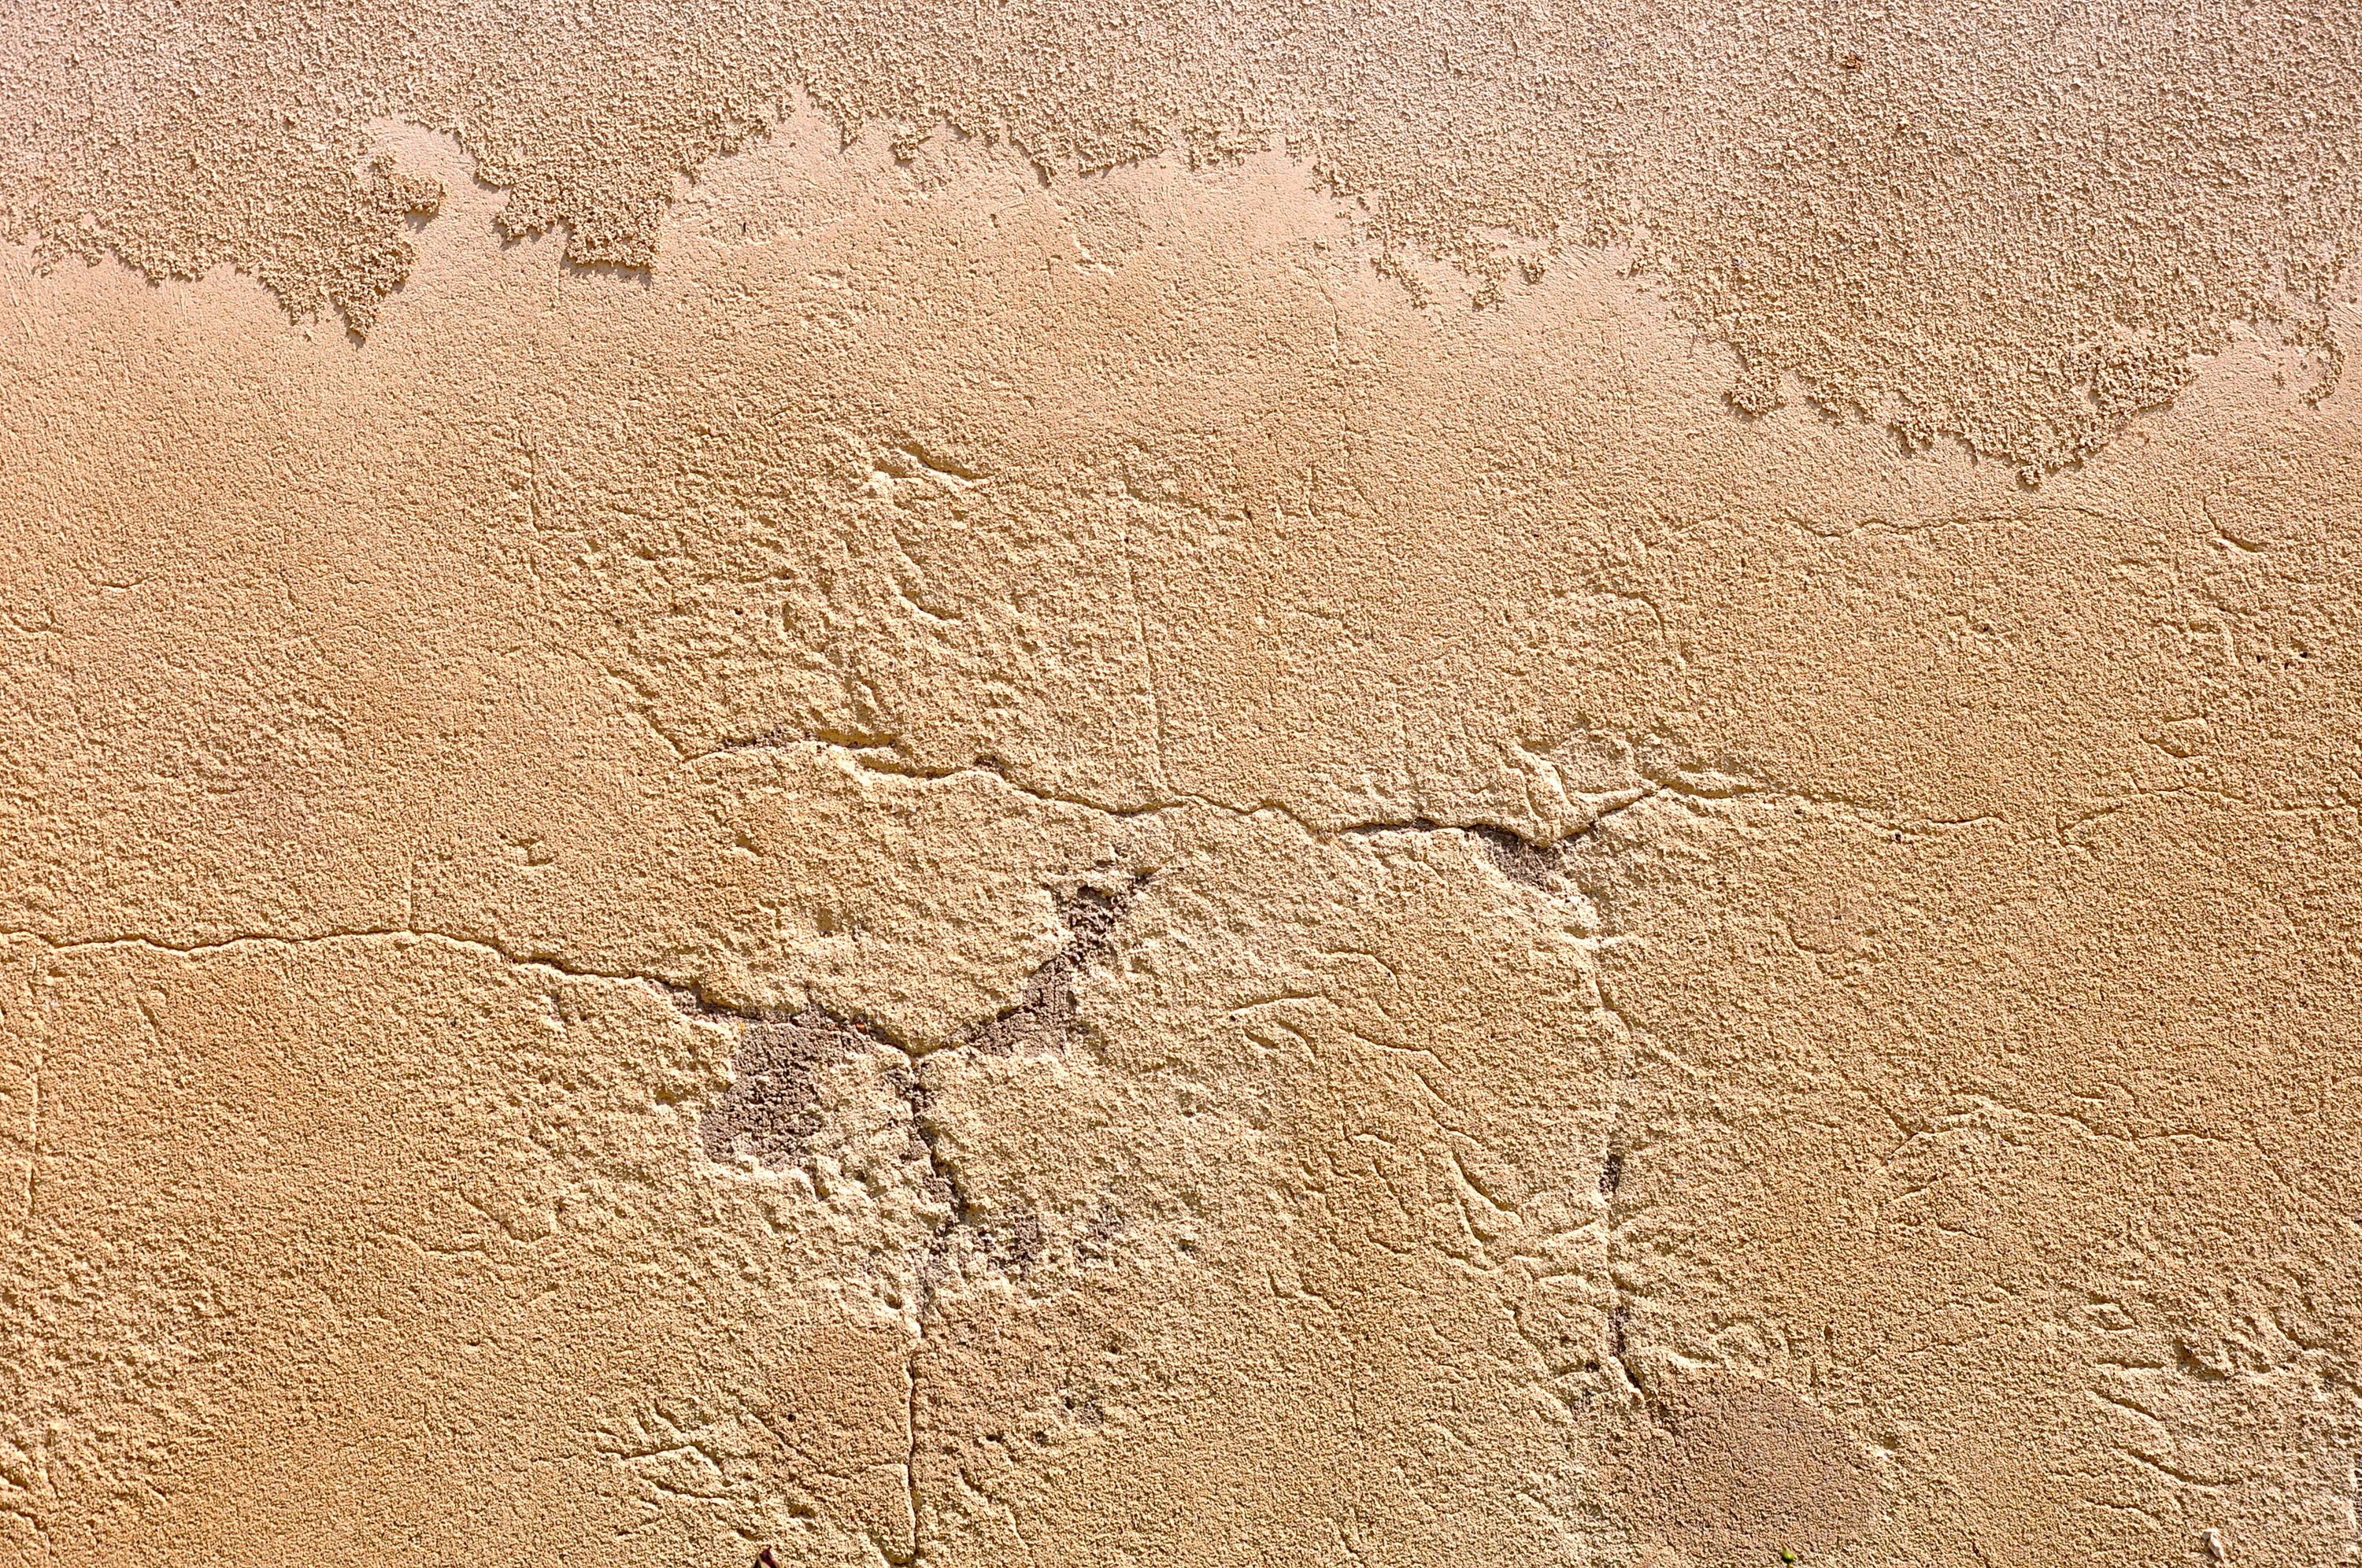
sand, abstract, architecture, structure, texture, floor, wall, stone, asphalt, pattern, soil, crack, facade, grunge, yellow, material, background, wadi, plaster, architectural detail, flooring, road surface